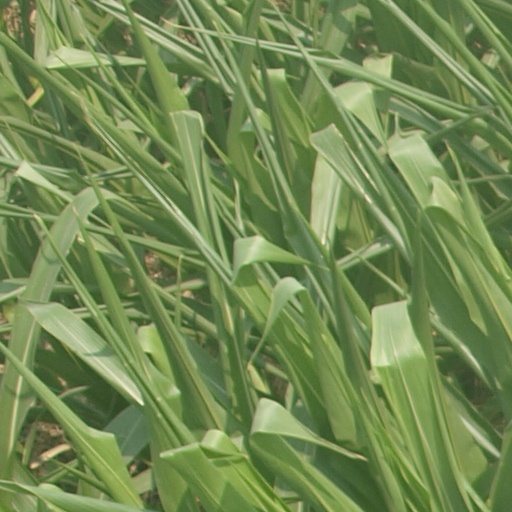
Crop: maize; corn